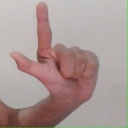
अक्षर: ल